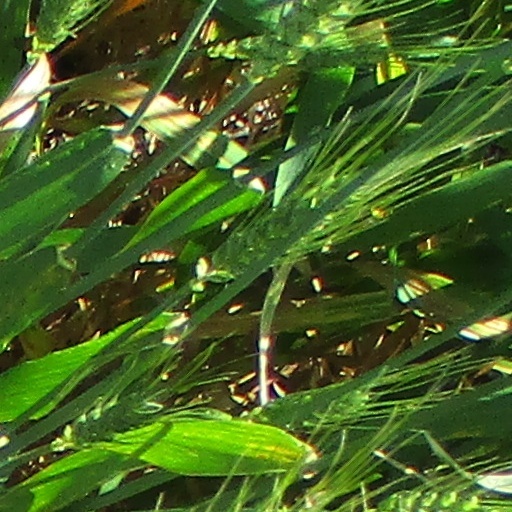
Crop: wheat